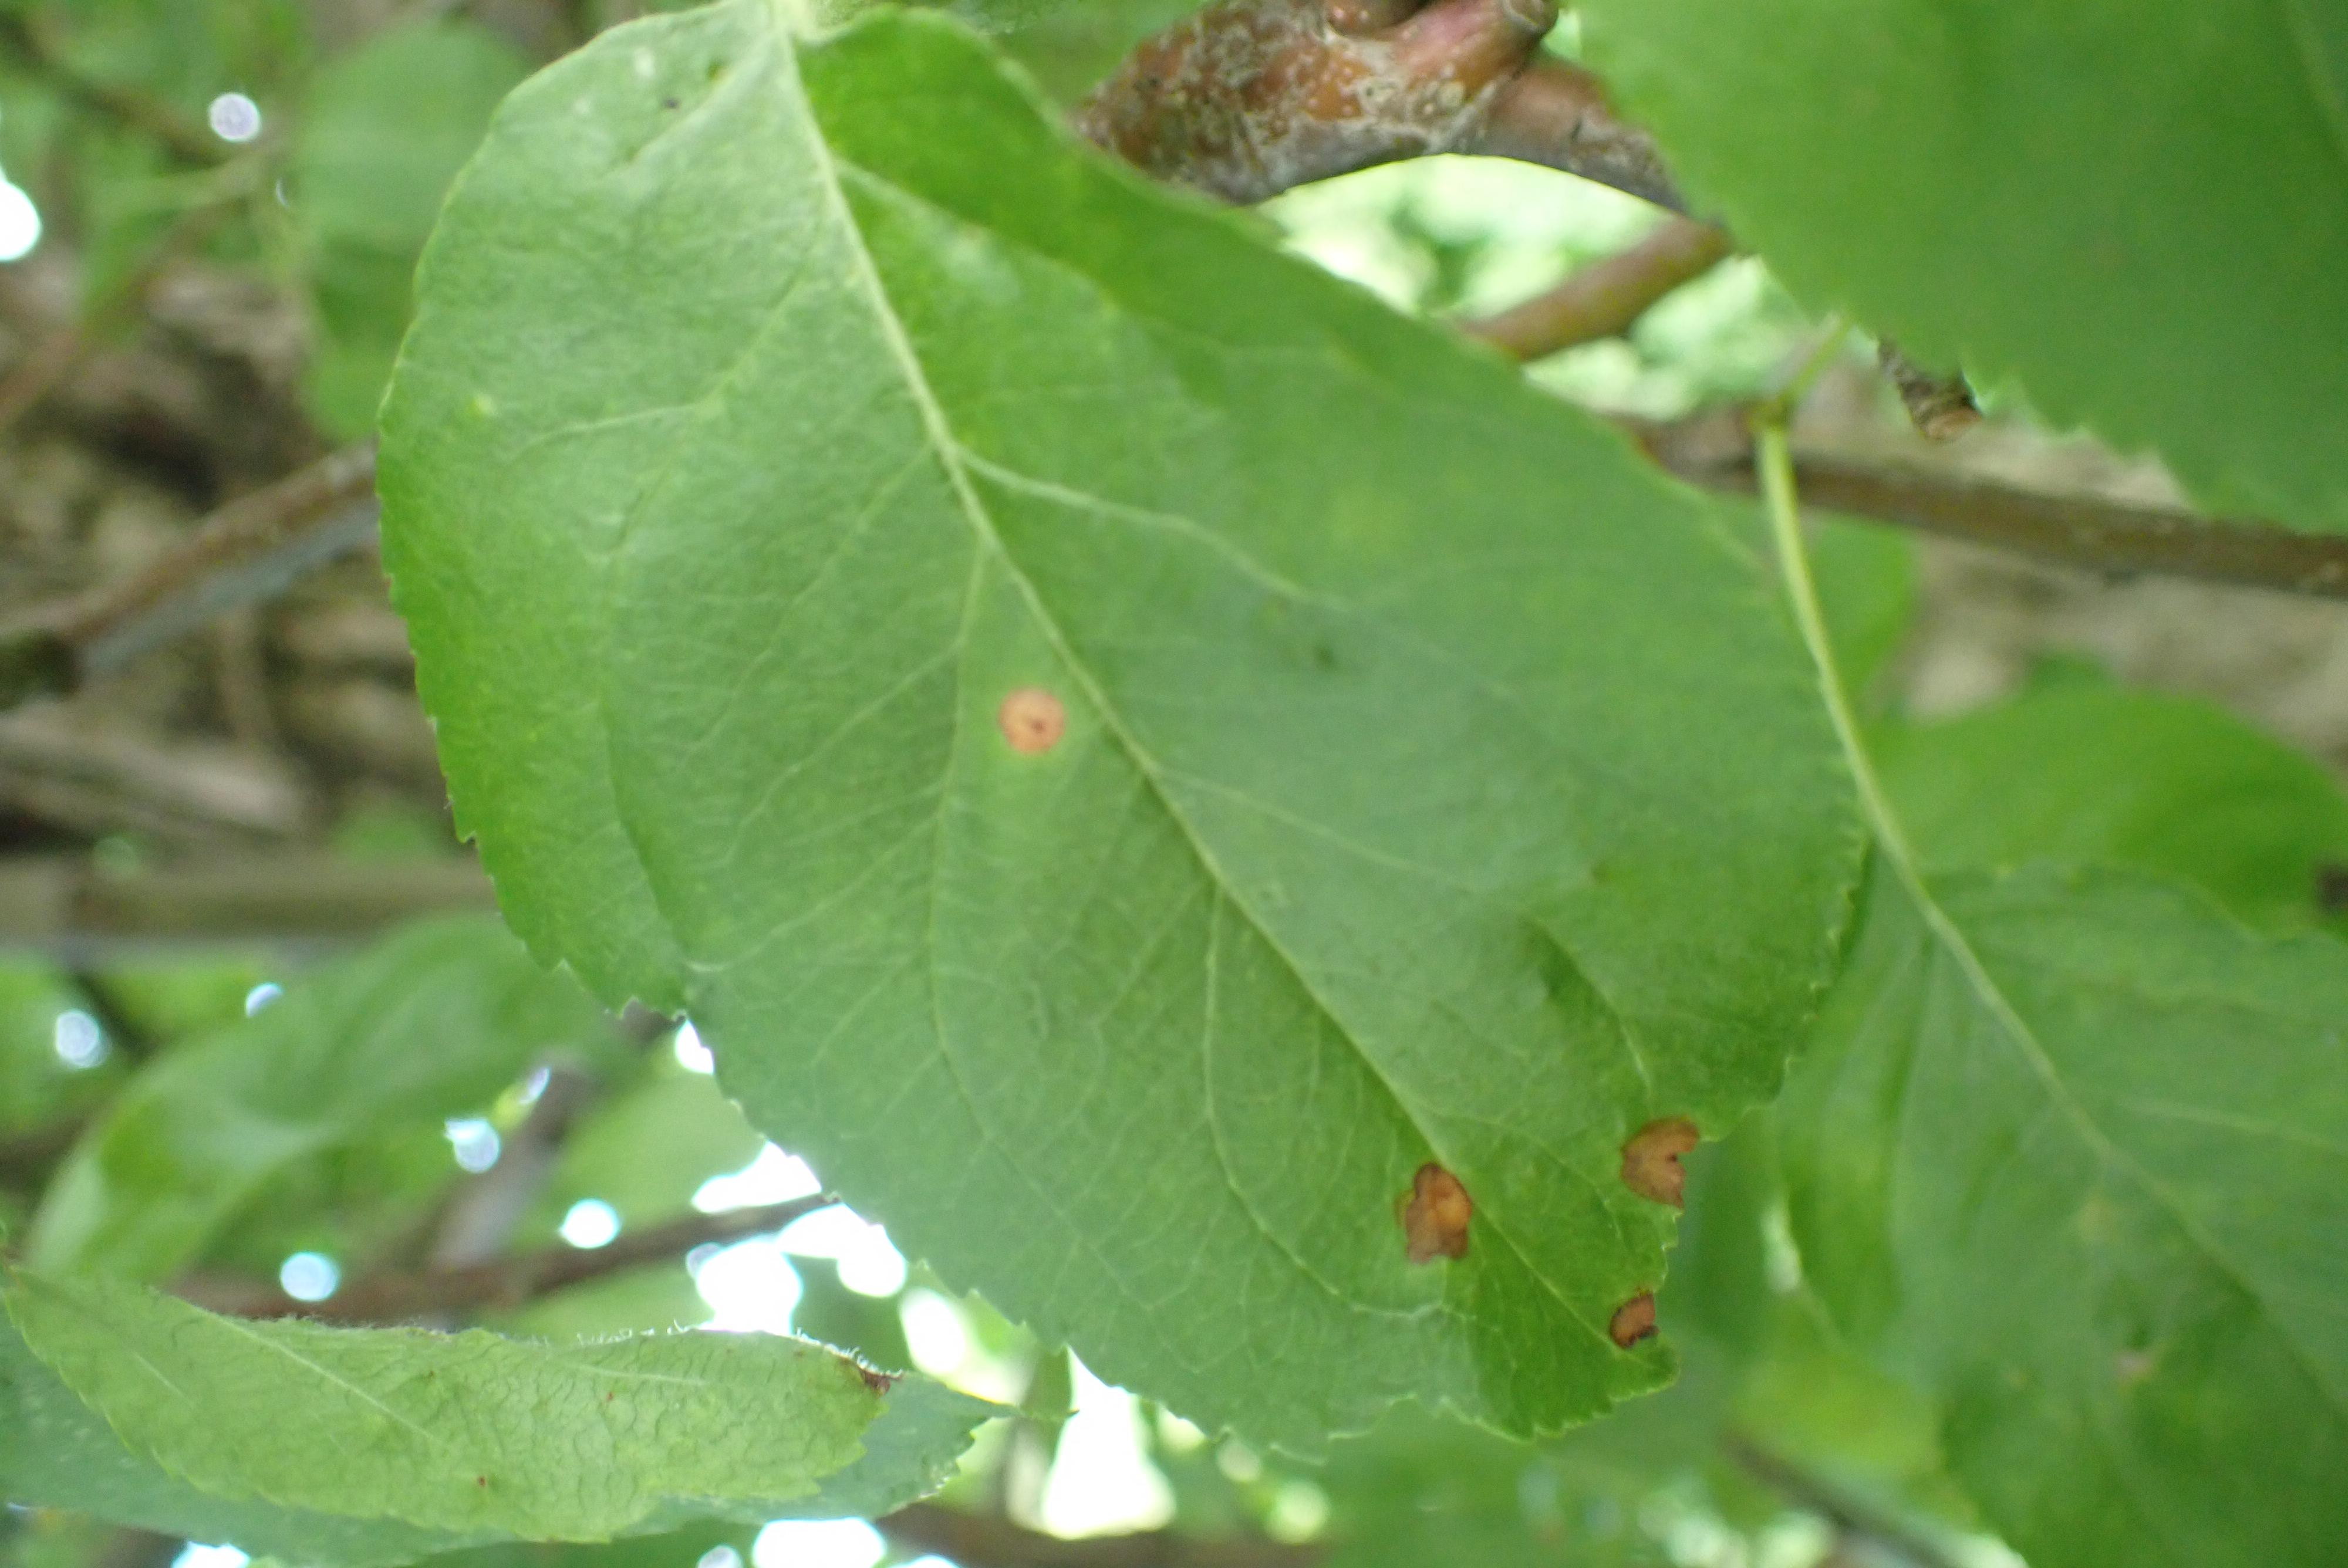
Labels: frog_eye_leaf_spot